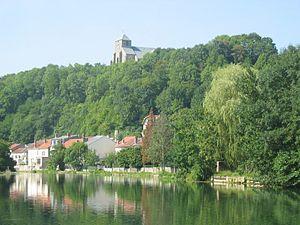
Ancienne citadelle de Dun-sur-Meuse depuis le fleuve
Dun-sur-Meuse est une commune française située dans le département de la Meuse, en région Grand Est.